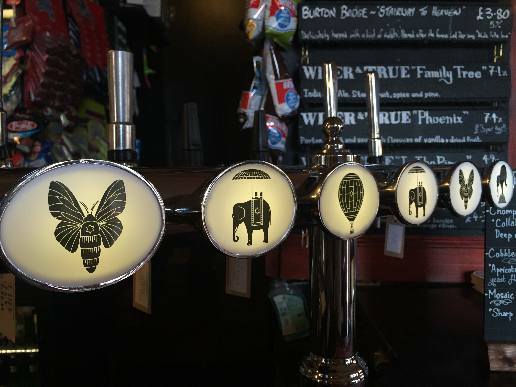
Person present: No